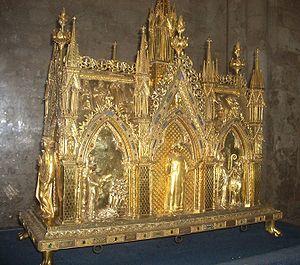
La châsse de Saint Taurin
Taurin d'Évreux, l'un des deux Taurin saints, est le premier évêque et évangélisateur d'Évreux dans l'actuelle Normandie. C'est un saint chrétien fêté le 11 août.
Une châsse désigne généralement un reliquaire contenant le corps d'un saint, voire de deux ou trois s'il s'agit par exemple de saints martyrisés ensemble. Il s'agit donc d'une sorte de cercueil-reliquaire.